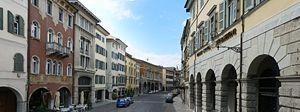
Udine est une ville d'Italie, d'environ 100 000 habitants, capitale de la région historique et géographique du Frioul, située dans la région autonome du Frioul-Vénétie Julienne. Elle était le chef-lieu de la province d'Udine.